Flagler, Colorado

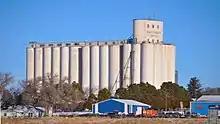
Grain Elevators in Flagler

The economy of Flagler and the surrounding area is composed largely of agriculture, specifically wheat and corn production. Flagler is also the self-proclaimed "Birdseed Capital of World," with a Wagner's Wild Bird Seed plant listed as the town's top private employer. Flagler is home to a Loaf 'N Jug convenience store, The Witt's Family (clothing and shoe) Store, Stone Communications (previously Lyle's TV & Radio), a small hotel, a small movie house, a local supermarket, The I-70 (1950's) Diner, and numerous churches. The Flagler area is also home to the Mullen pedal steel guitar factory on County Road MM, about 30 miles N.E. of the town.